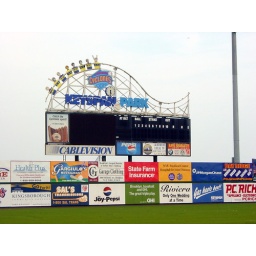
The left field wall at the Mets minor leagues club, the Cyclones in Coney Island.